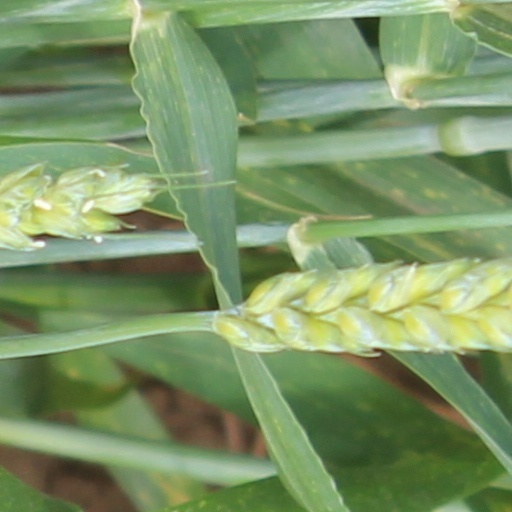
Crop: wheat